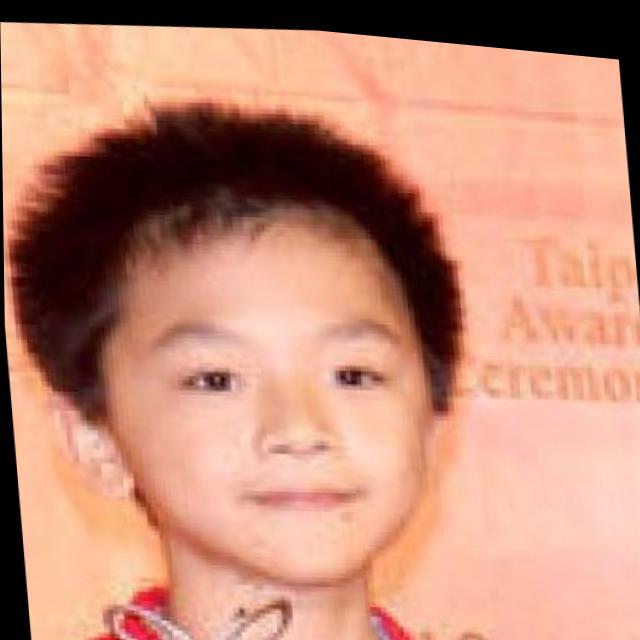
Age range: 0-12